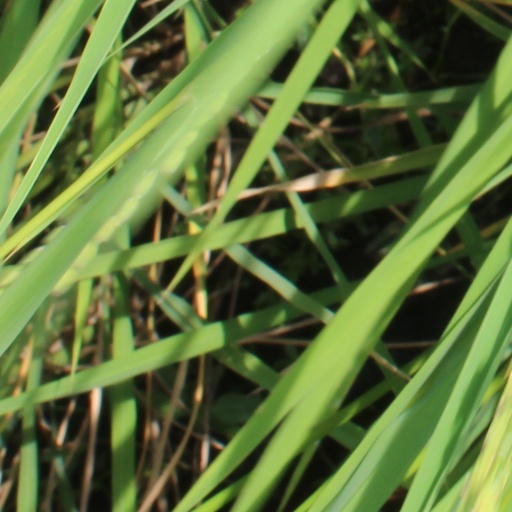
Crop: rice